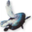
Label: turtle